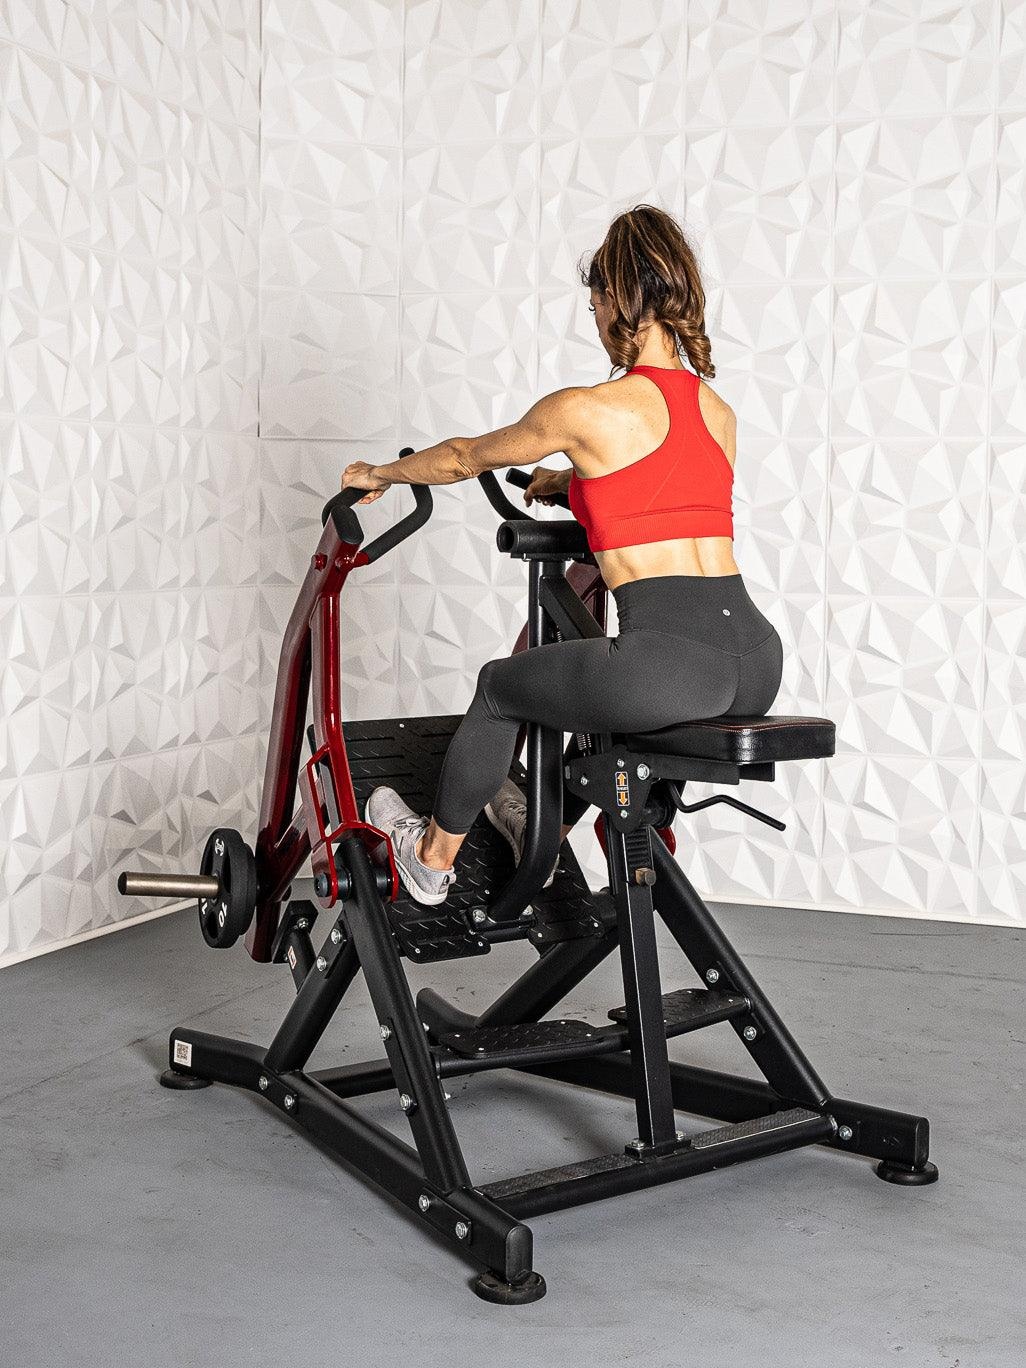
Pro Strength Seated Row - Muscle D Fitness - Commercial Grade - Plate Loaded - Iso-Lateral Training
Pro Strength Seated Row by Muscle D – Engineered for Power & Precision Unlock next-level back development with the Pro Strength Seated Row by Muscle D Fitness , designed for maximum muscle engagement, biomechanical efficiency, and training versatility . Whether focused on building thickness, strength, or endurance , this heavy-duty, commercial-grade machine provides a smooth, natural rowing motion to help you achieve superior results. Built for Strength & Durability 11-Gauge Steel Construction: A rock-solid, heavy-duty frame for long-lasting performance. Double-Stitched Commercial Upholstery: Premium padding ensures superior comfort and support. Self-Supported Design: Enhances muscle activation , allowing for controlled, powerful pulls. Designed for Customization & Performance Adjustable Seat: Easily adjust height for optimal positioning and proper rowing mechanics . Large Footplate for Support: Provides a stable base for controlled, powerful movements. Multiple Grip Options: Train with variety to target different areas of the back and enhance muscle activation. Center Brace for Single-Arm Training: Supports iso-lateral movements , allowing you to focus on each side independently. Iso-Lateral Loading: Work each arm separately to correct imbalances and promote even muscle development . Natural Motion for Maximum Gains Convergent and divergent Arm Motion mimics the body’s natural movement, reducing strain and increasing engagement for a smooth, effective range of motion . The Pro Strength Seated Row is designed to maximize lat, trap, and rhomboid activation , making it the perfect tool for athletes and fitness enthusiasts who want to build a strong, defined, and powerful back . Take your back training to new heights with a machine built for precision, power, and results . Row with strength, train with confidence, and build your back like never before. Dominate every rep with the Pro Strength Seated Row by Muscle D Fitness!
Brand: Muscle D Fitness
Category: Sporting Goods > Fitness & General Exercise Equipment > Weight Lifting > Weight Lifting Machines & Racks